The Betrayal (1948 film)

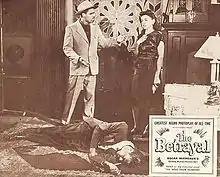
Linda shoots Martin

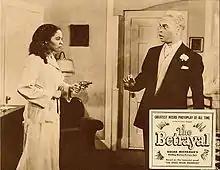
Linda shoots her father, Dr. Lee, for ruining her marriage to Martin

Martin Eden is a successful African-American farmer in South Dakota. He is in love with Deborah Stewart, but he believes that she is white and that she would not be interested in him. He is unaware that Deborah also loves him. Martin goes to Chicago to seek out a wife. After an unsuccessful date with a cabaret singer, he reconnects with an ex-girlfriend who introduces him to Linda. They fall in love and marry, and then return to Martin’s farm. The couple become parents, but their happiness is short-lived when Linda’s pathologically jealous father convinces her that Martin is homicidal. She flees the farm with their child and returns to Chicago. Martin tracks her down in the city, but Martin is shot by Linda during a fight. In South Dakota, Deborah discovers she is African-American. She travels to Chicago and meets Linda, who agrees to divorce Martin so he can marry Deborah. Linda also gives her child to Deborah to raise. Martin and Deborah return to South Dakota and Linda kills her father in revenge for his role in destroying her marriage.